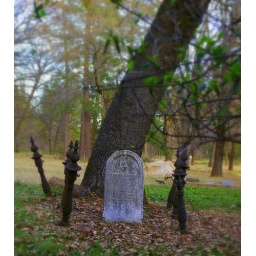
the roll of fencing under the oak tree used to enclose this plot